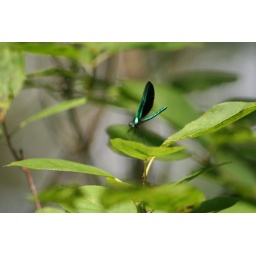
Dragonfly found him when I was watching Dexter play in the water at the dog park